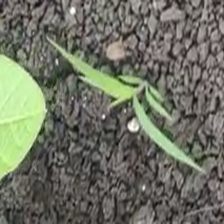
Weed species: Digitaria_SP_(Digitaria Sanguinalis )